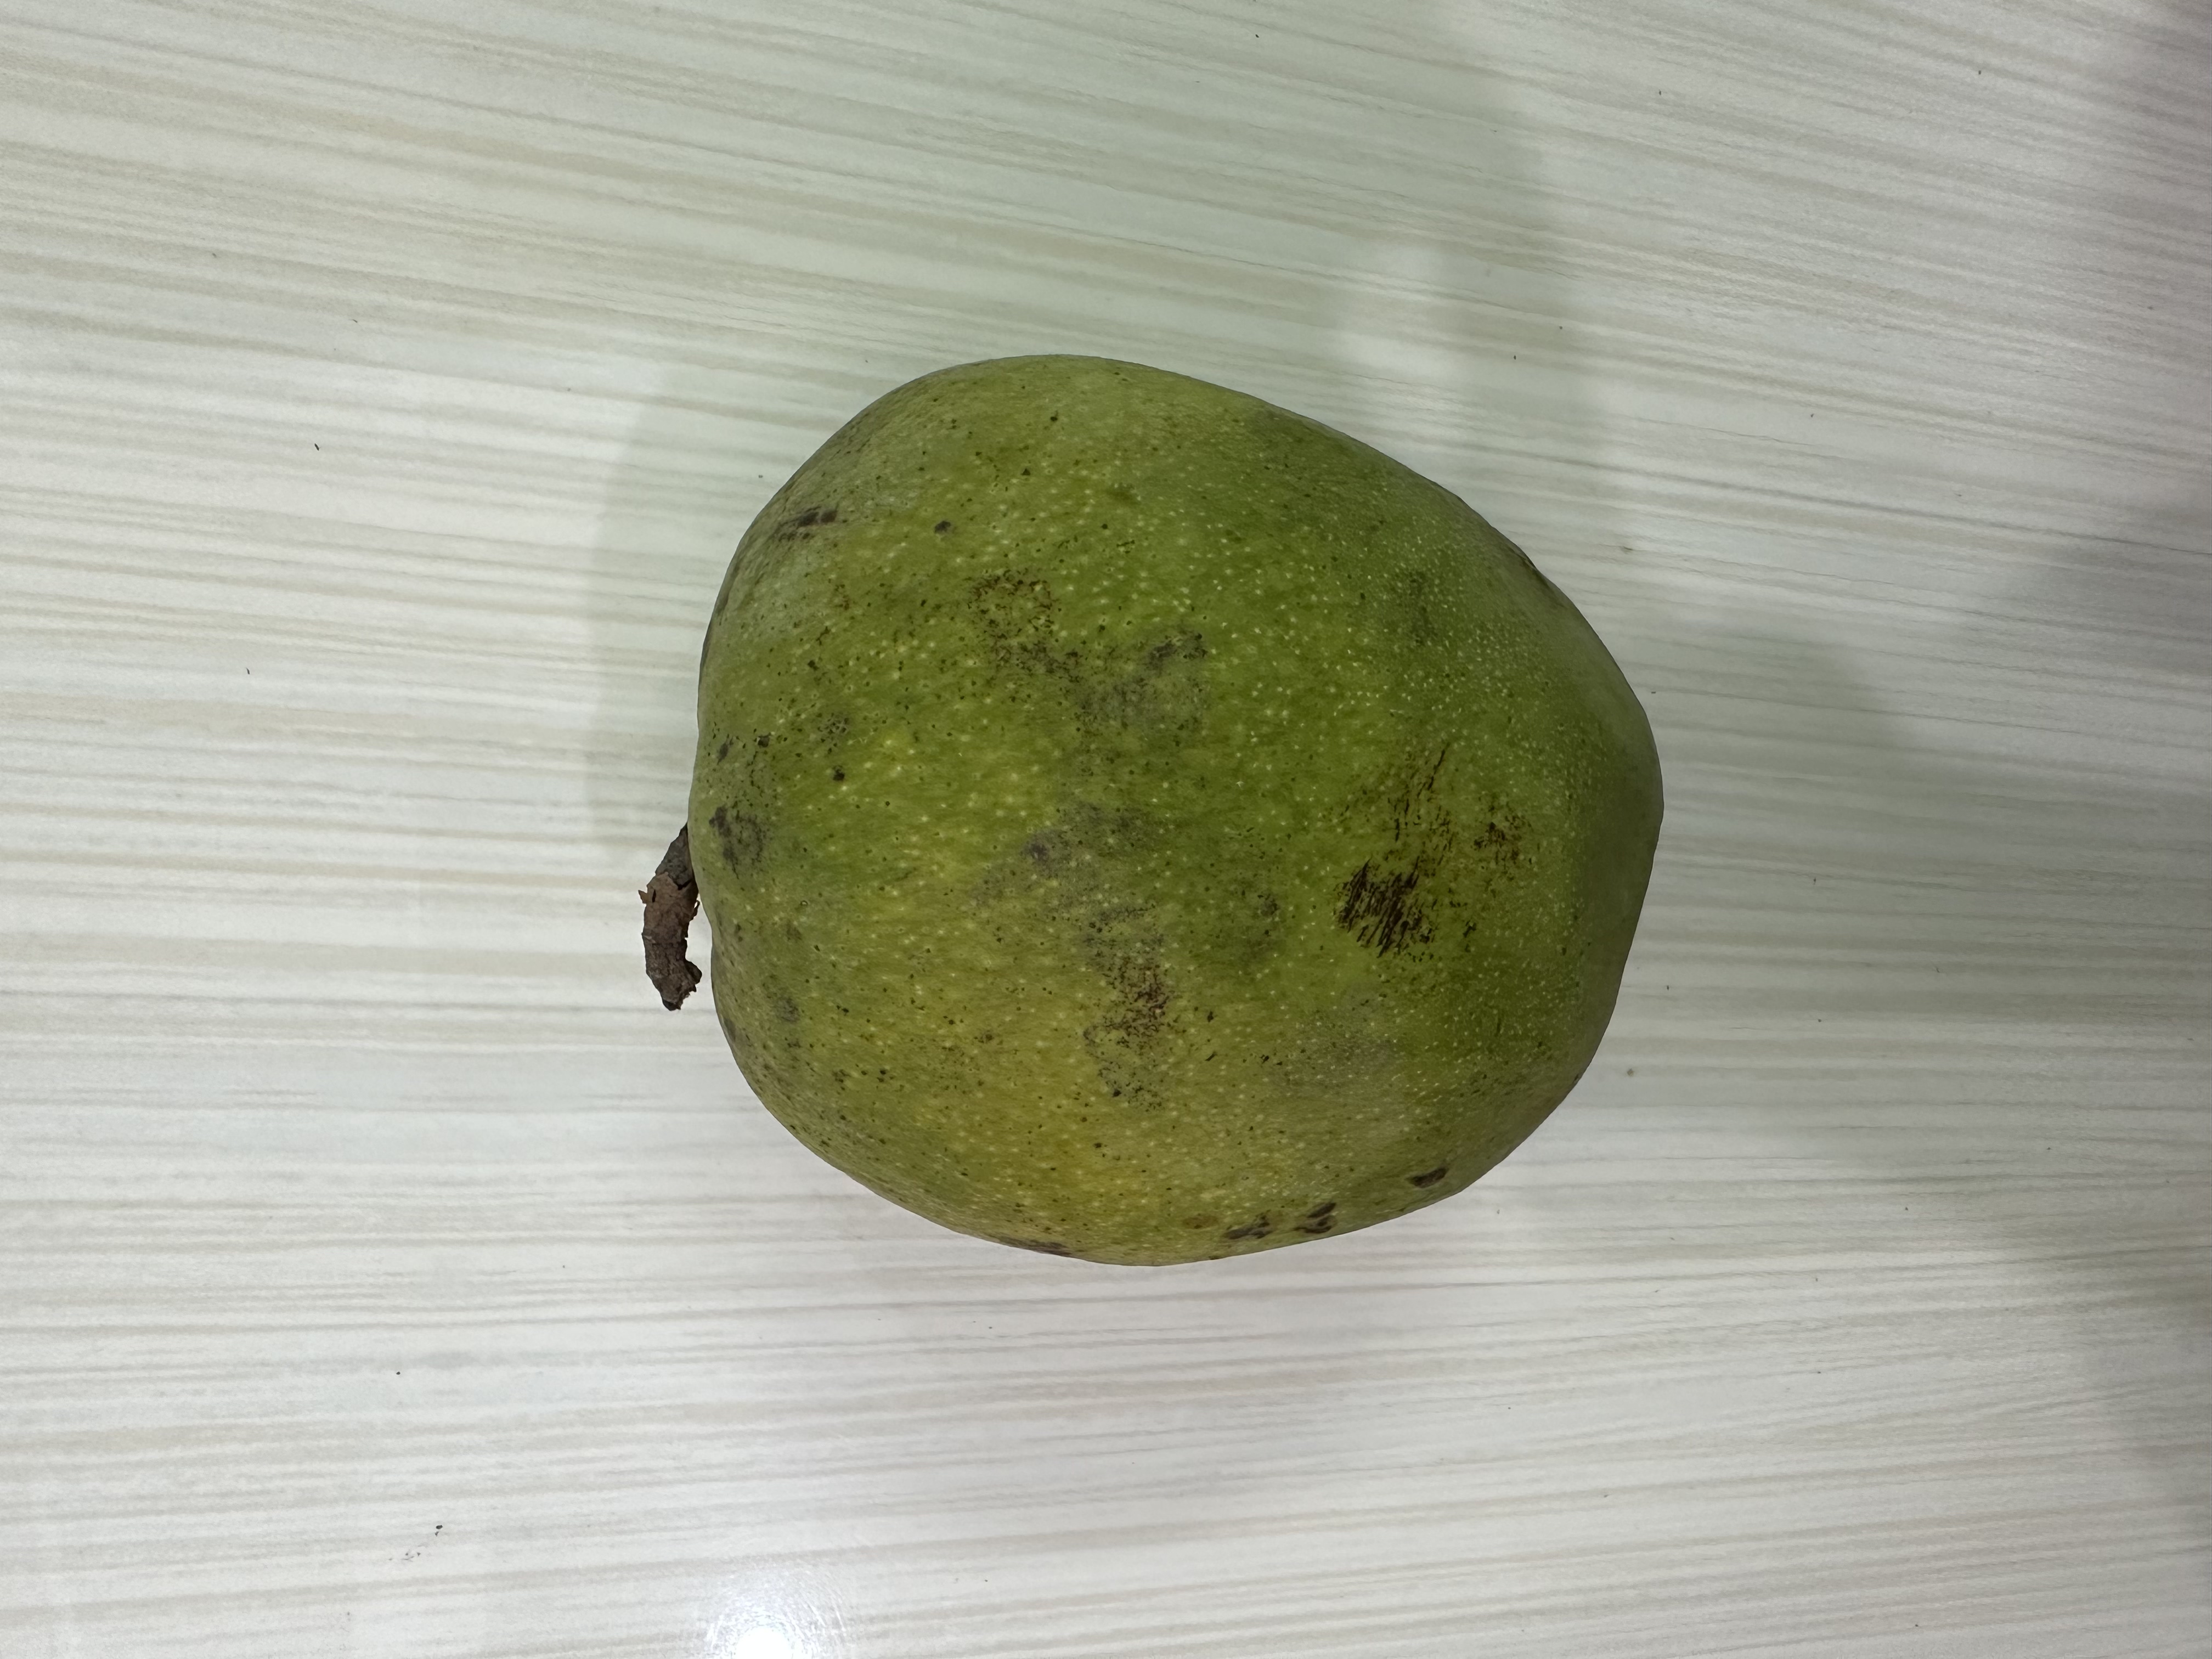
Mango variety: Bari-4